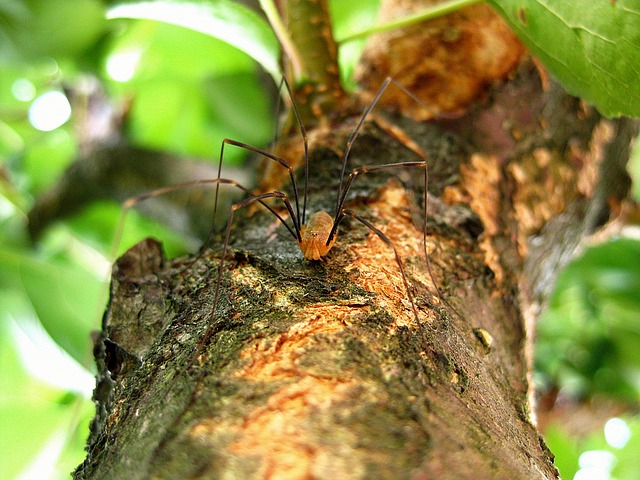
Label: ragno